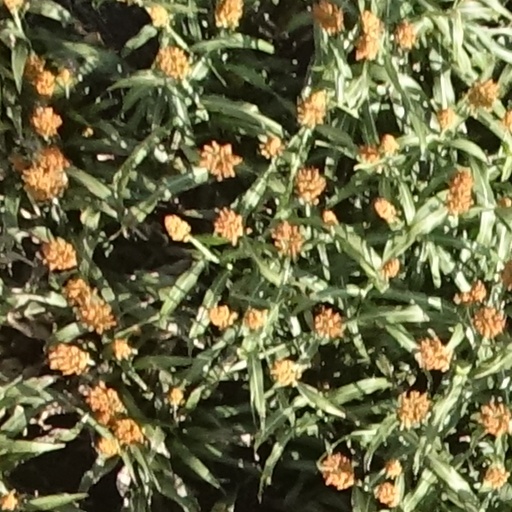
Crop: sorghum